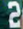
Number: 2